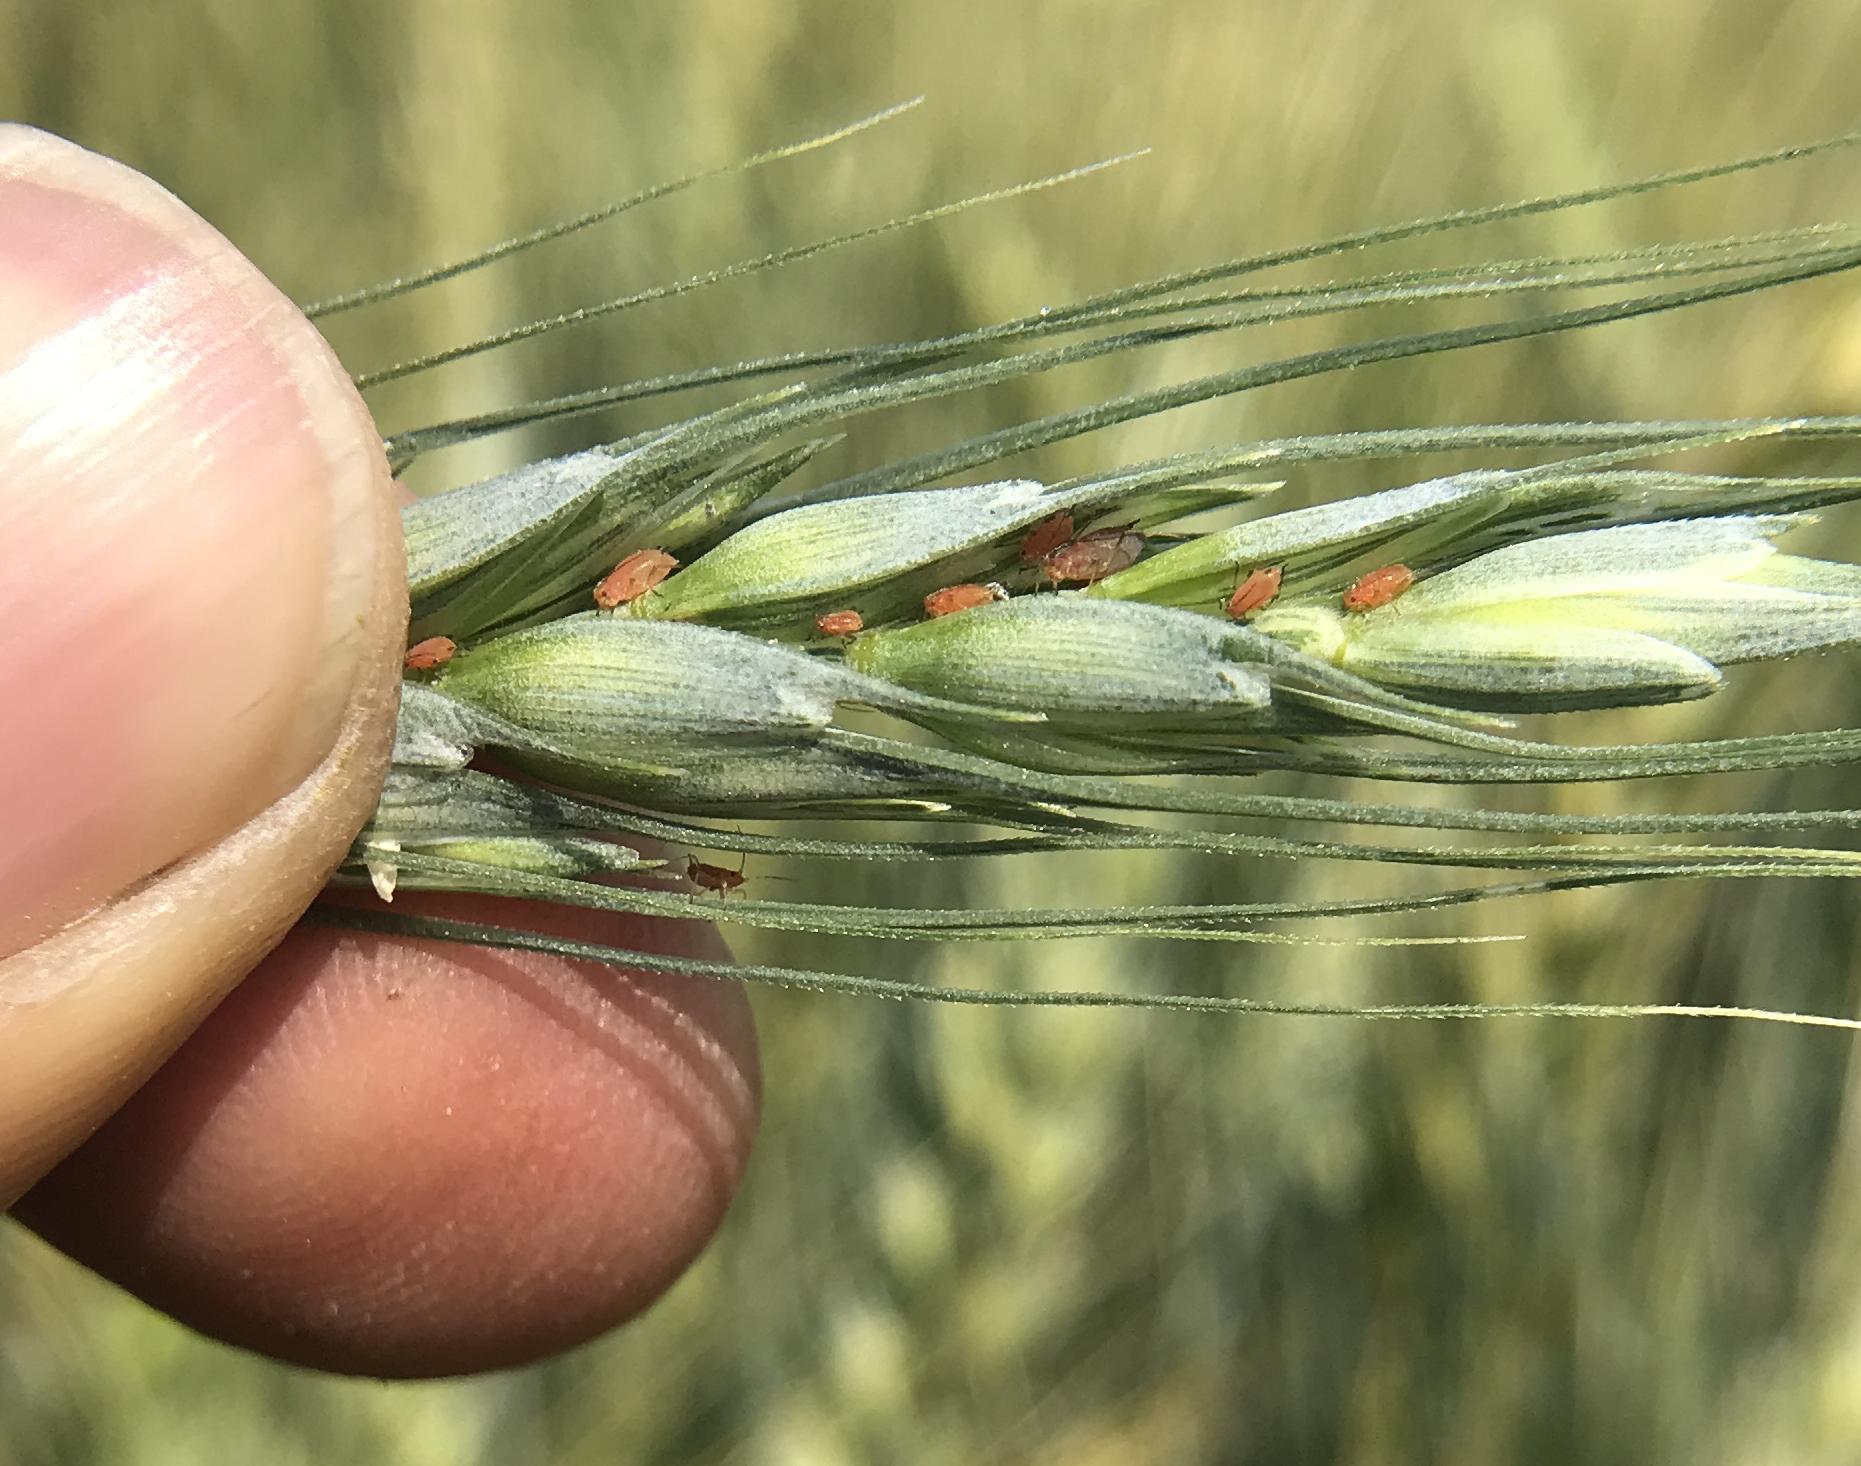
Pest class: english_grain_aphid